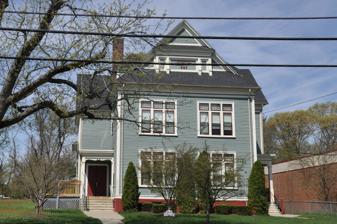
Building: District Four School
Country: United States of America
Year built: 1886
United States historic place District Four School U.S. National Register of Historic Places Show map of Rhode Island Show map of the United States Location Warwick , Rhode Island Coordinates 41°42′26″N 71°23′02″W / 41.7072°N 71.3839°W / 41.7072; -71.3839 Built 1886 Architect William R. Walker & Son Architectural style Late Victorian NRHP reference No. 97000318 Added to NRHP April 14, 1997 The District Four School is an historic school at 1515 West Shore Road in Warwick, Rhode Island , United States.  The 2 + 1 ⁄ 2 -story wood-frame building was designed by William R. Walker of Providence , and built in 1886.  It is the oldest surviving school building in the city.  It was used as a public school until c. 1940, and was either vacant or occupied by social service agencies in the following decades. It has been converted to residential use. The building was listed on the National Register of Historic Places in 1997. See also National Register of Historic Places listings in Kent County, Rhode Island References